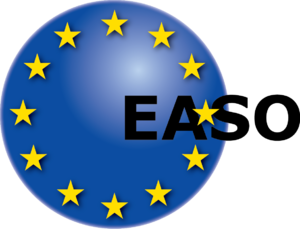
Le Bureau européen d’appui en matière d’asile est une agence créée par le règlement 439/2010 pour renforcer la coopération entre membres de l'Union européenne en matière d'asile, assister les États membres de l'Union européenne dans la gestion des demandes d'asile, mettre en œuvre le régime d'asile européen commun et aider les États membres de l'Union européenne qui subissent une pression particulière en la matière.